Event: Typhoon Ruby
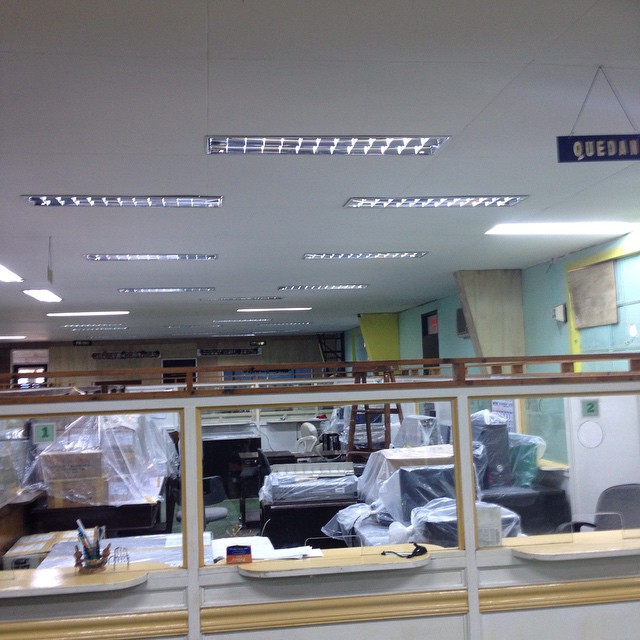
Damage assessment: no_damage